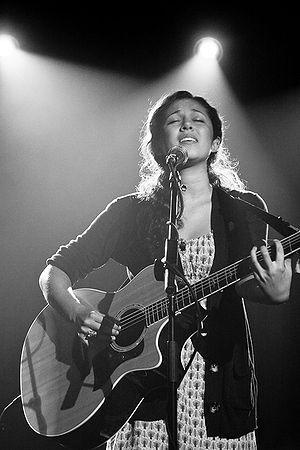
Kina Grannis est une chanteuse-compositrice et une guitariste américaine. Elle est née d'une mère japonaise et d'un père américain d'origine anglaise, française, galloise, néerlandaise, écossaise et irlandaise.